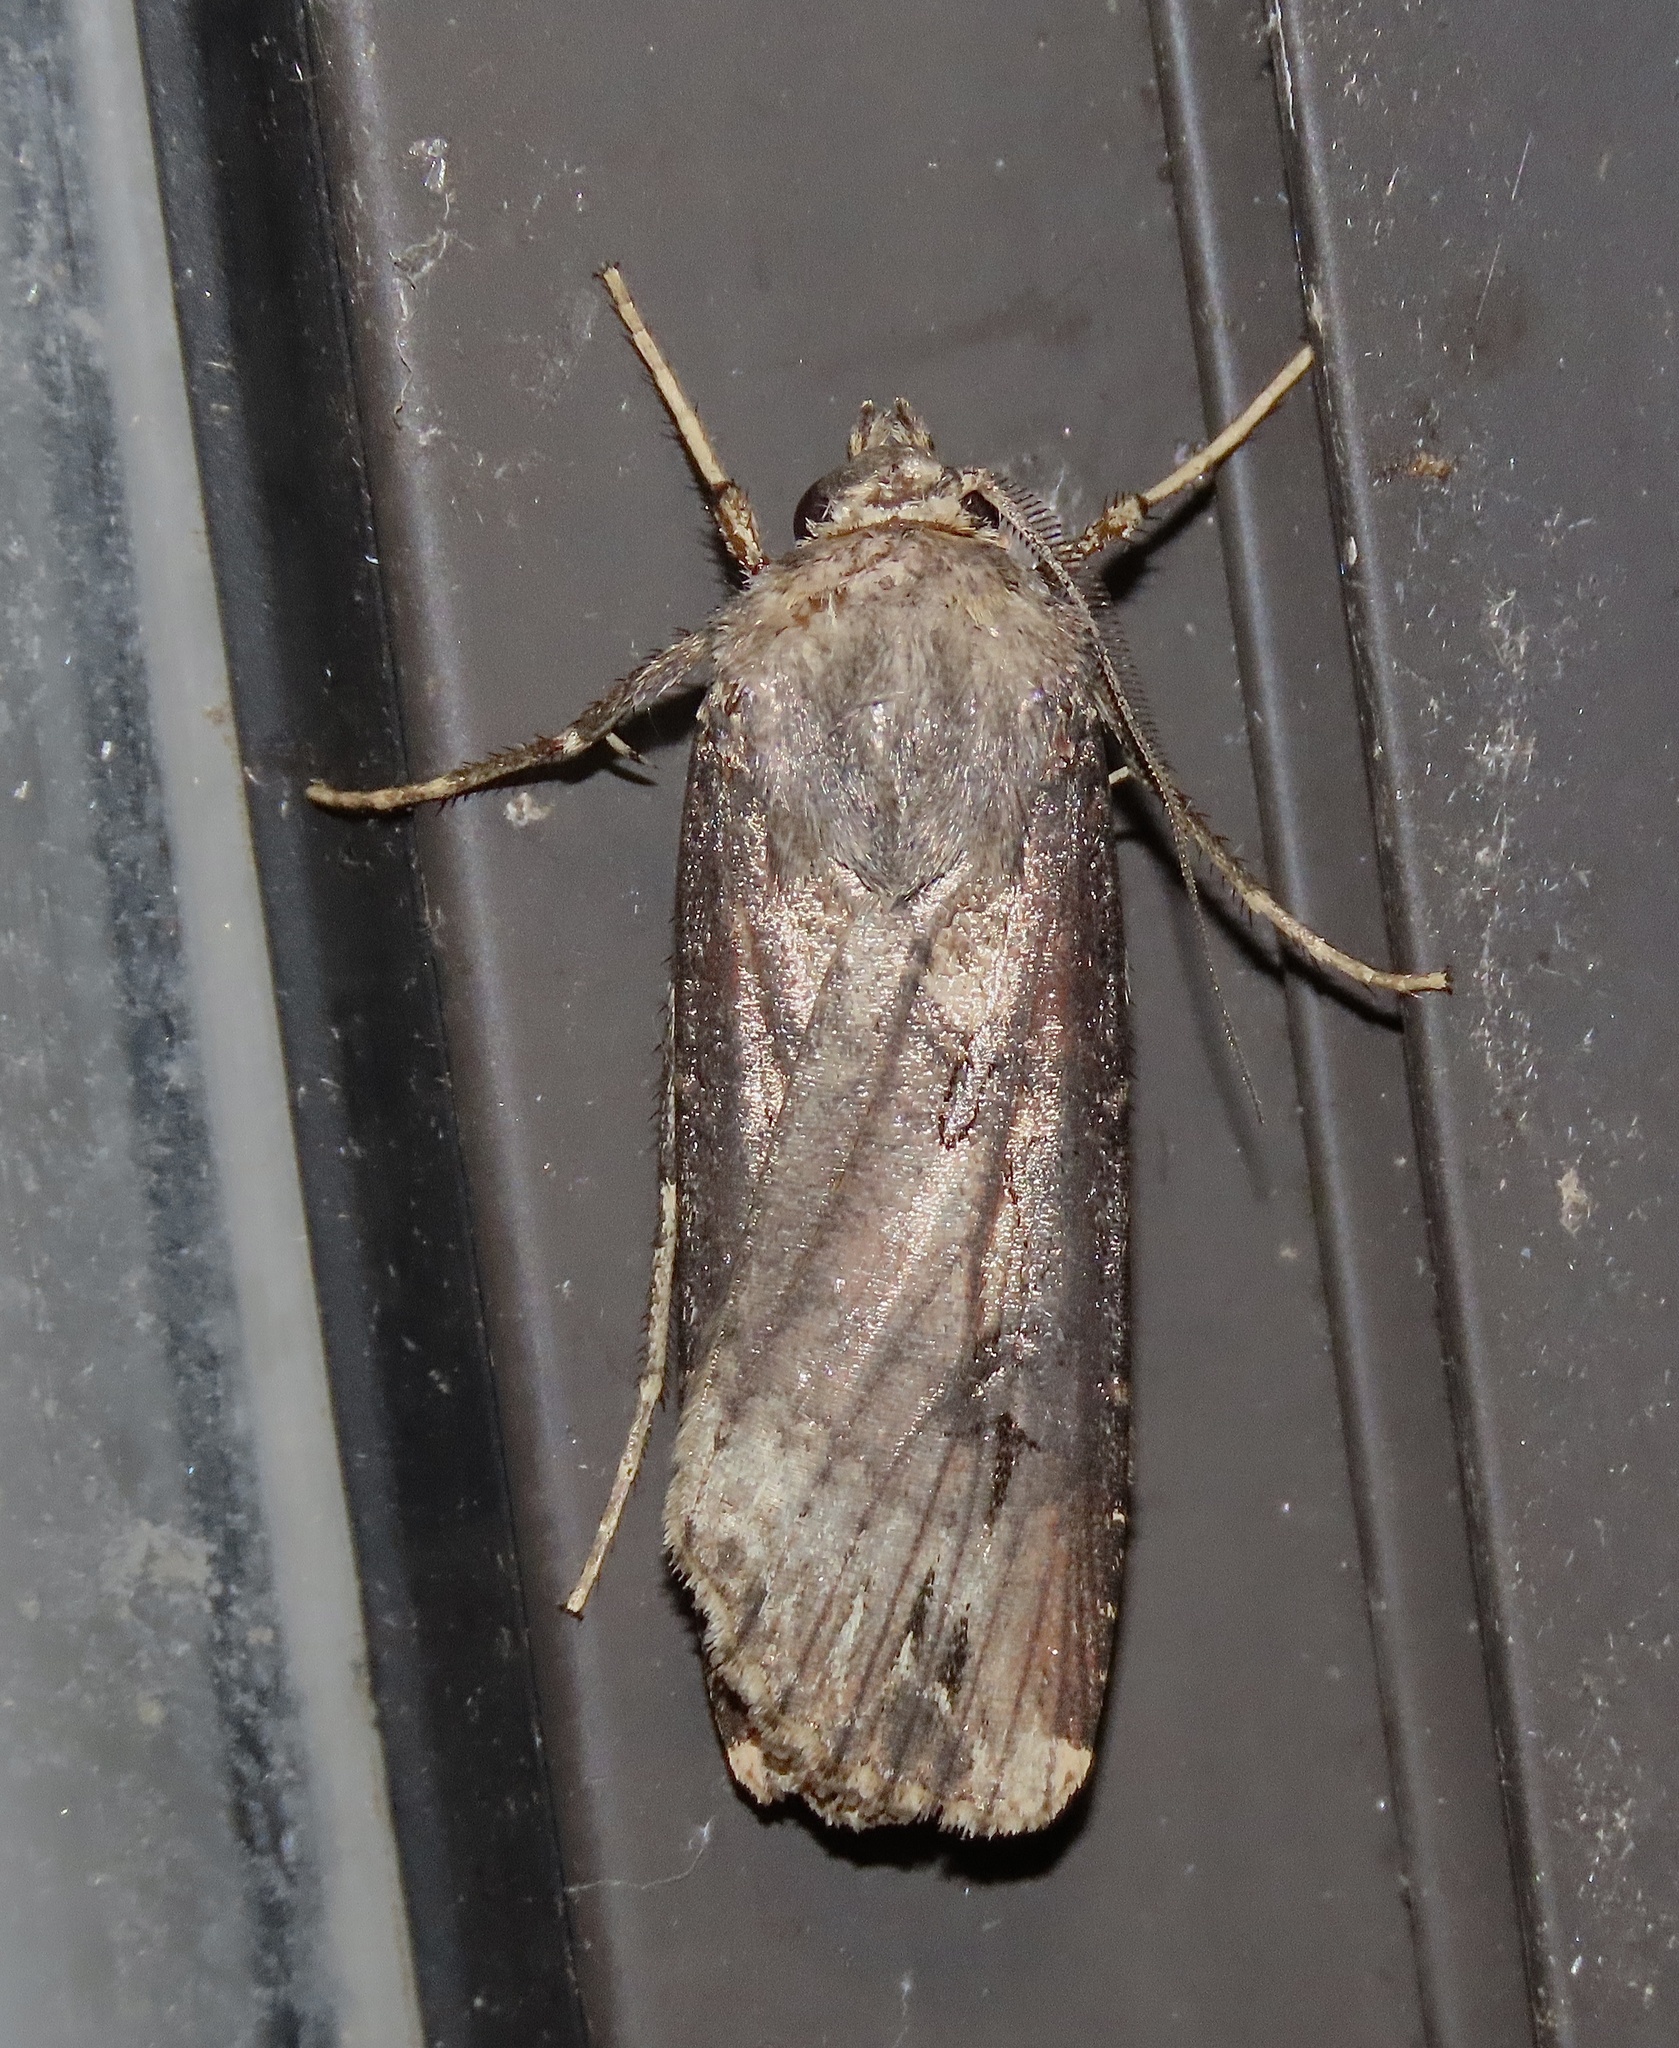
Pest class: cutworms